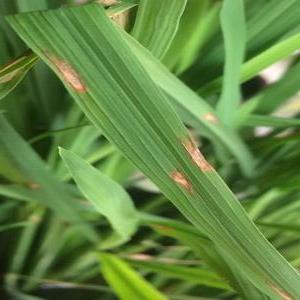
Disease: Blast